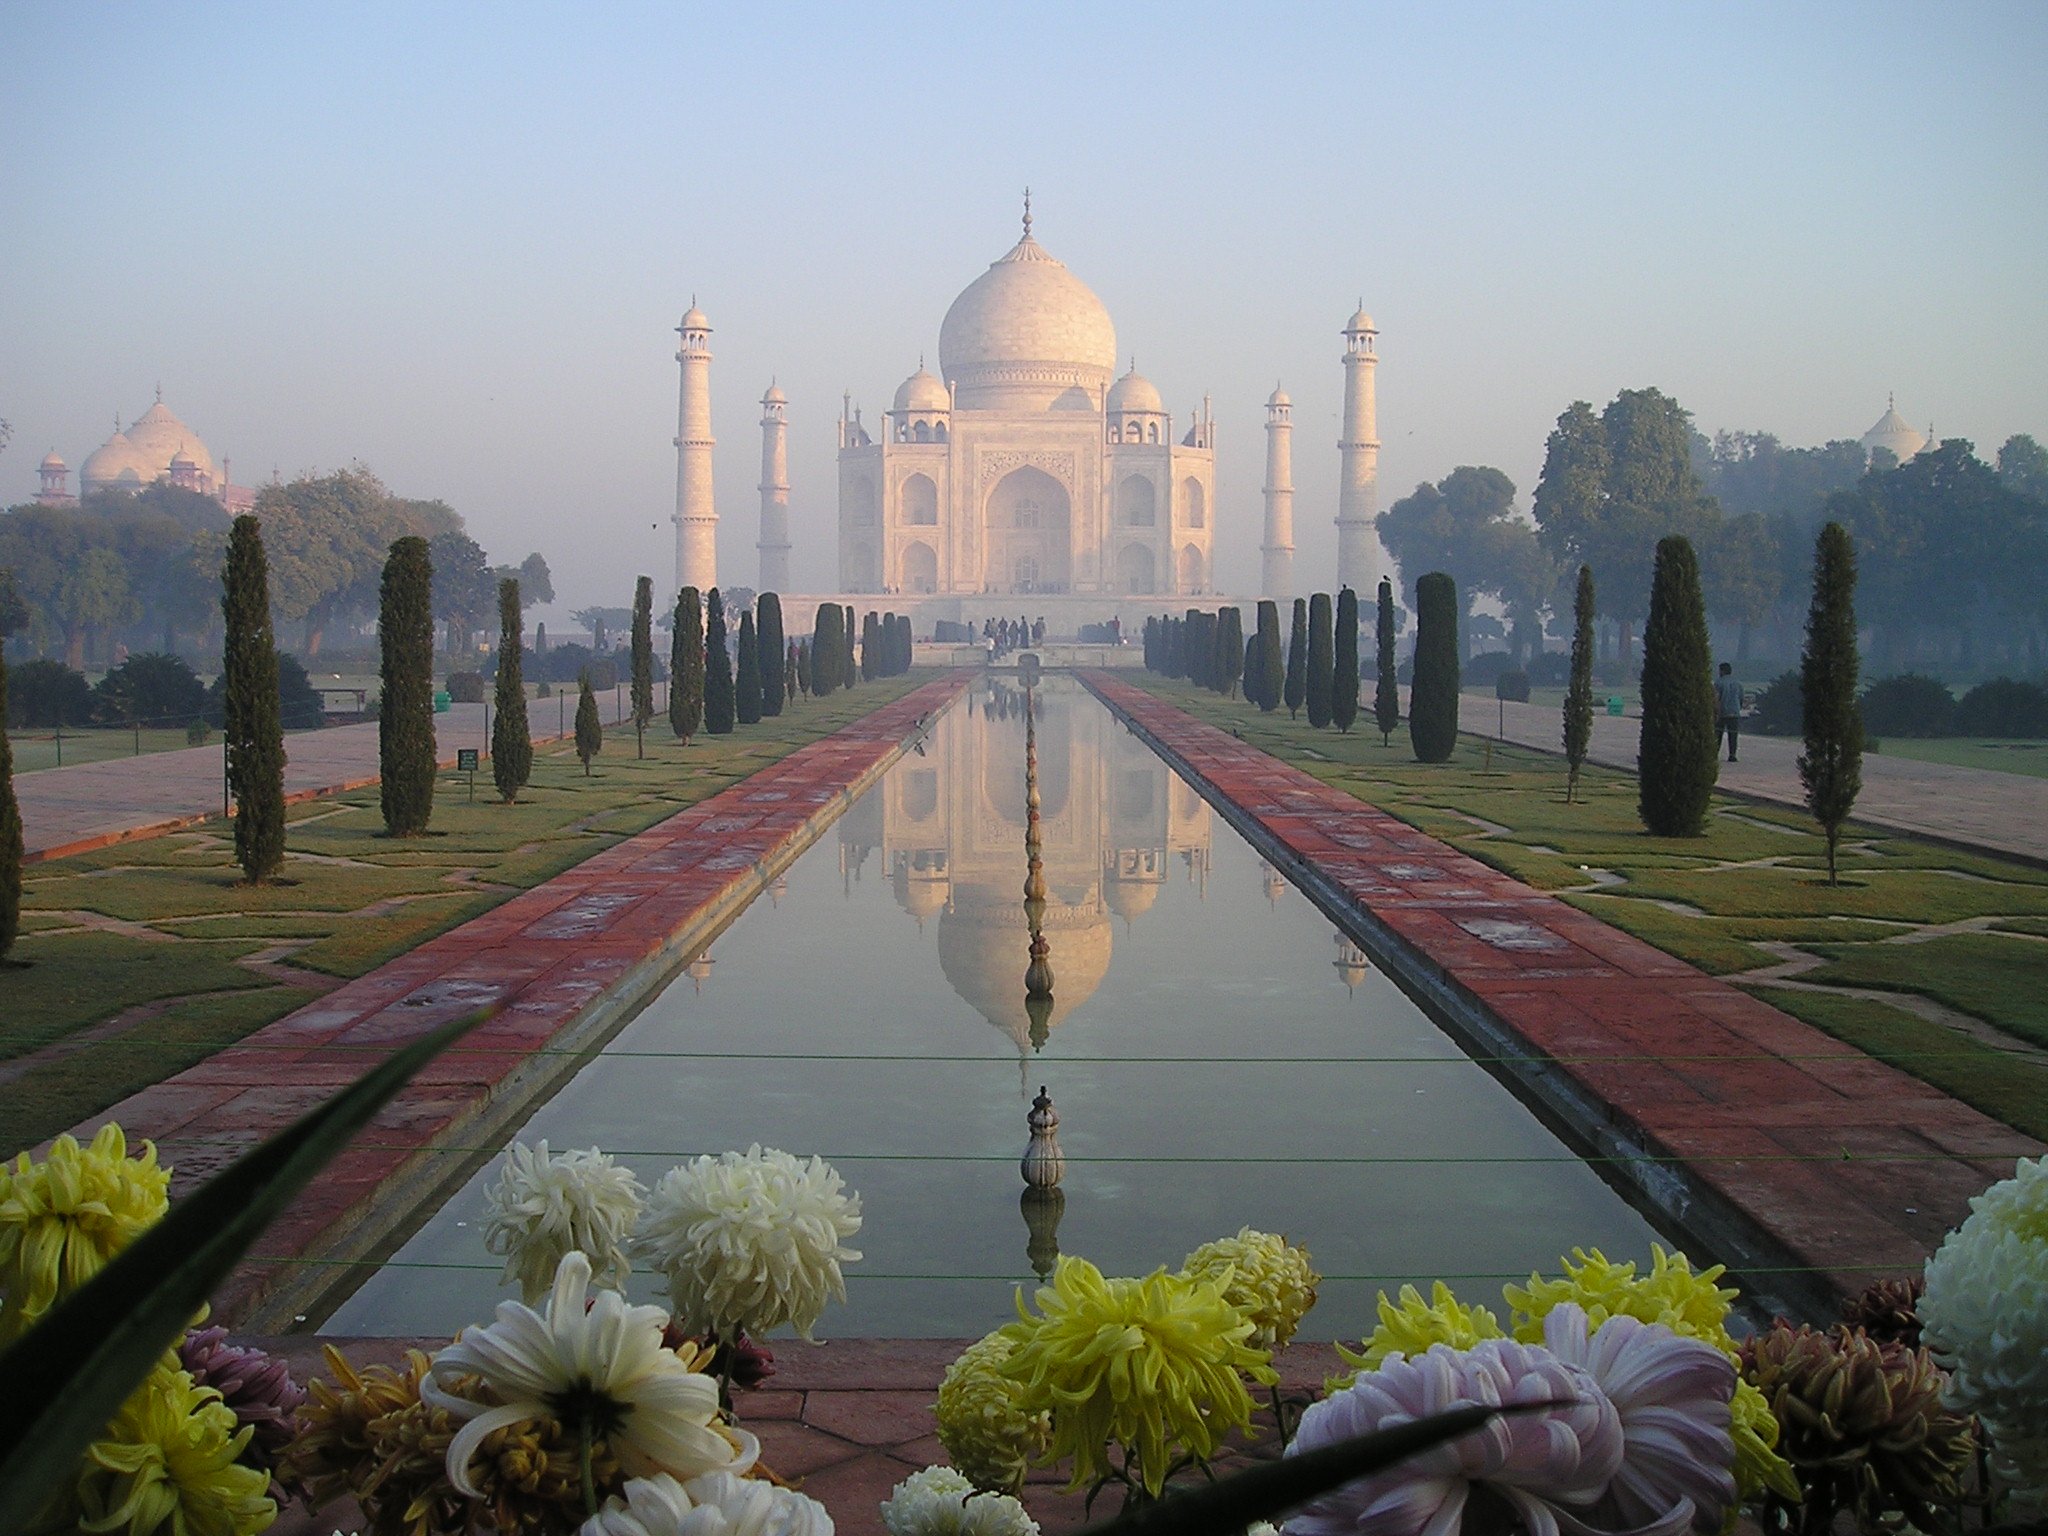
sunrise, morning, cityscape, evening, reflection, tower, landmark, tourism, place of worship, taj mahal, grave, temple, india, tomb, agra, mirroring, morgenstimmung, atmospheric